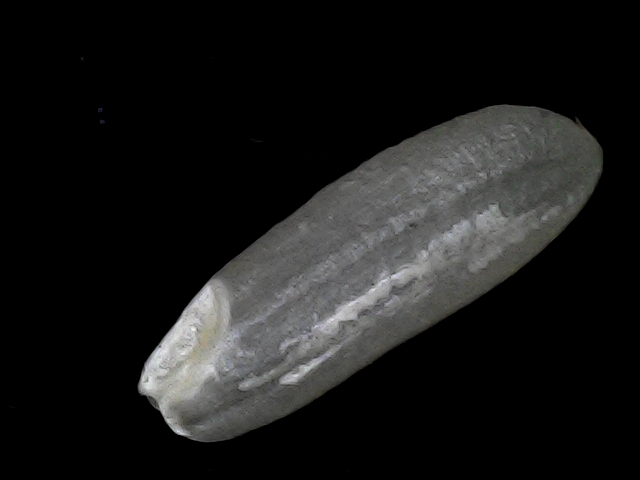
Rice variety: BD30